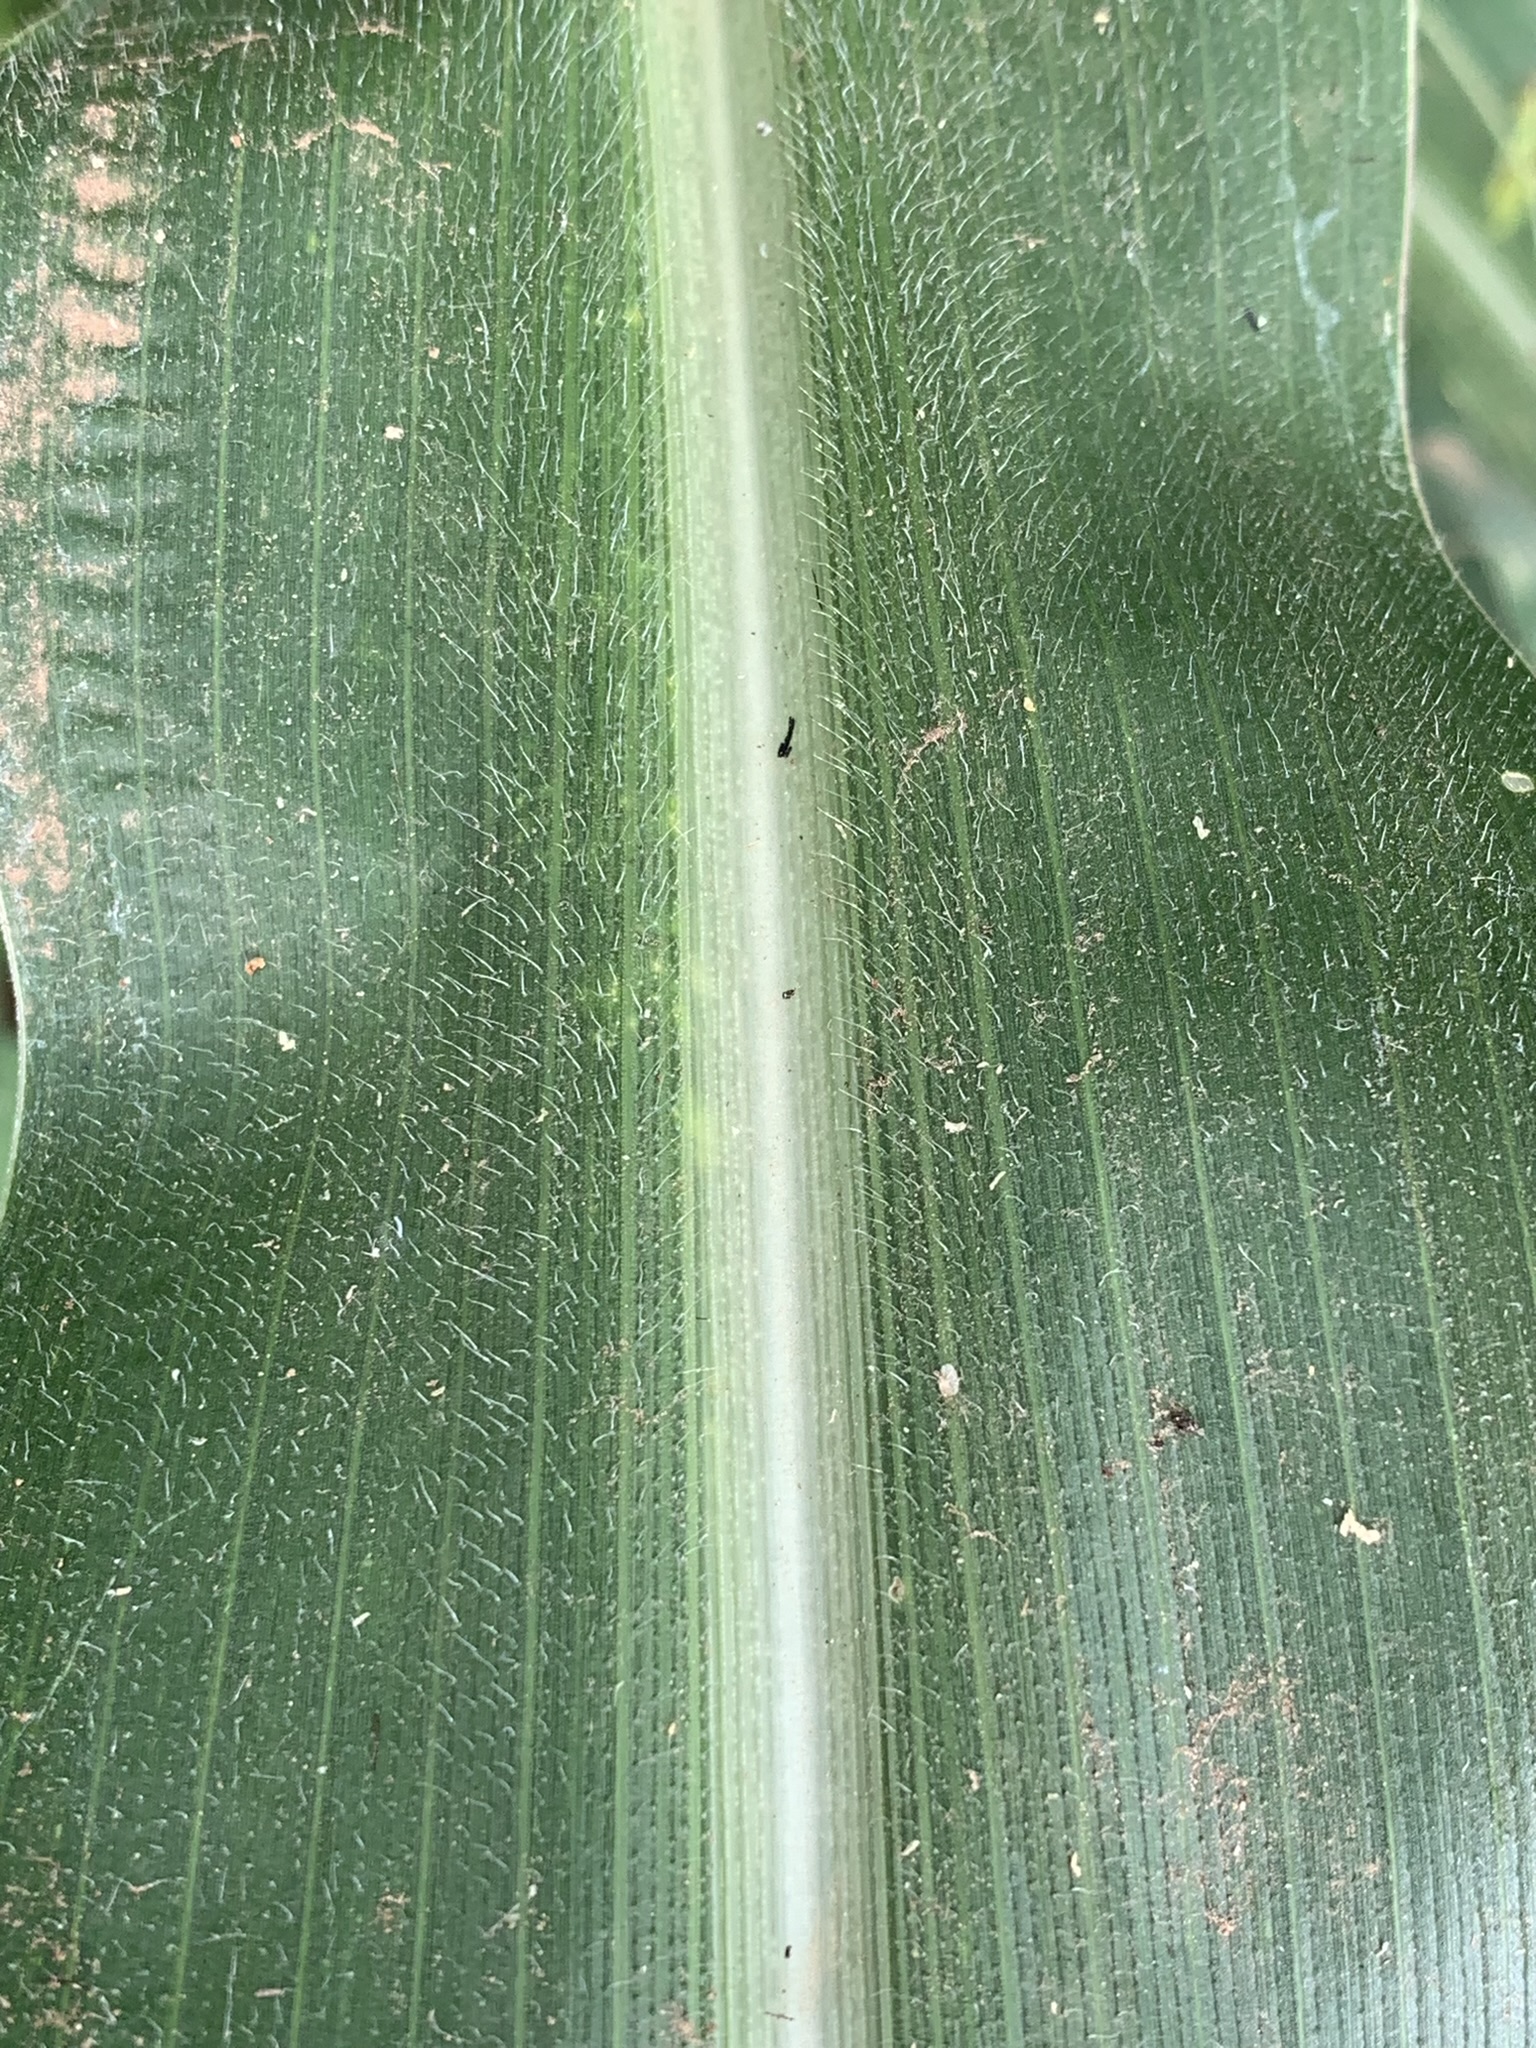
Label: Healthy